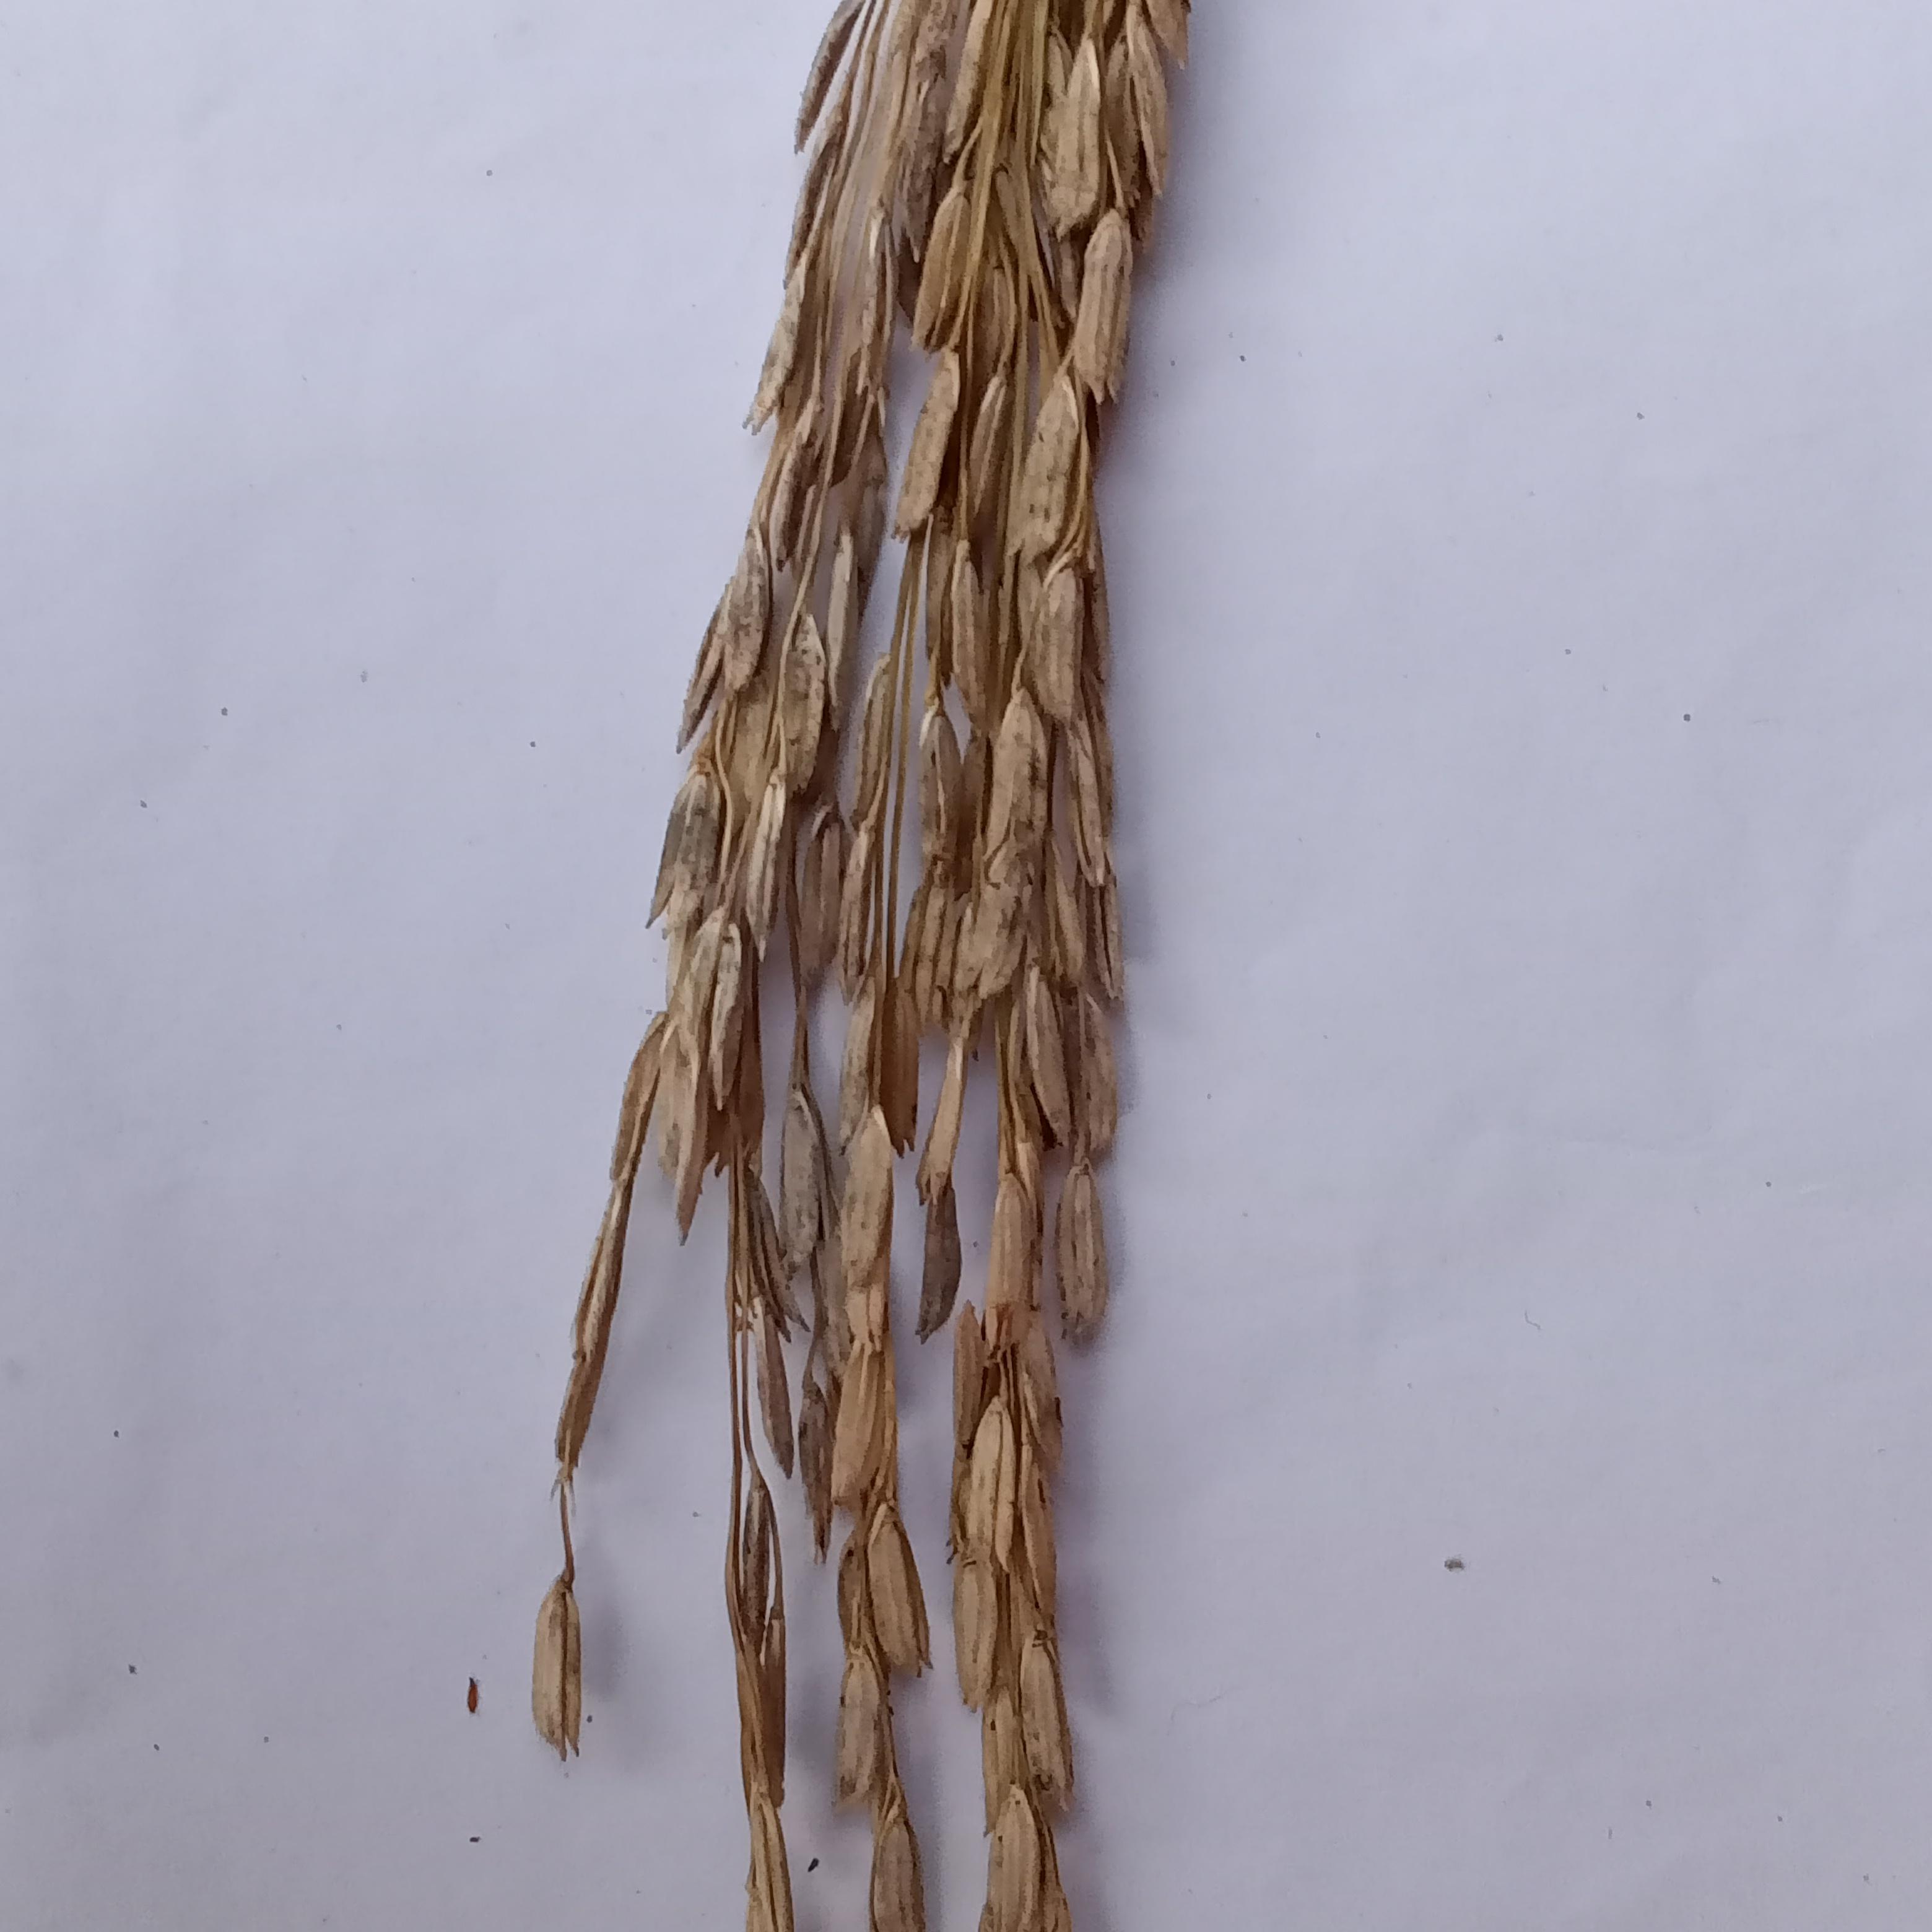
Label: Rice___Neck_Blast